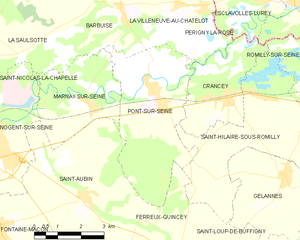
Carte des communes françaises: Pont-sur-Seine